Civil parishes in West Yorkshire

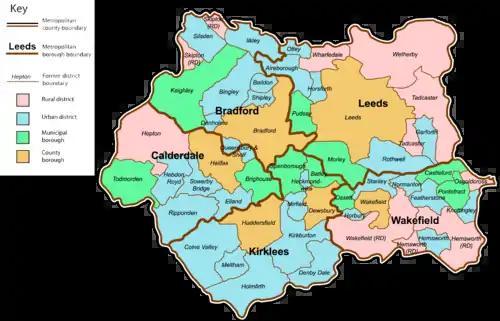
West Yorkshire showing the former local authorities

Recent governments have encouraged the formation of town and parish councils in unparished areas, and the Local Government and Rating Act 1997 gave local residents the right to demand the creation of a new civil parish.